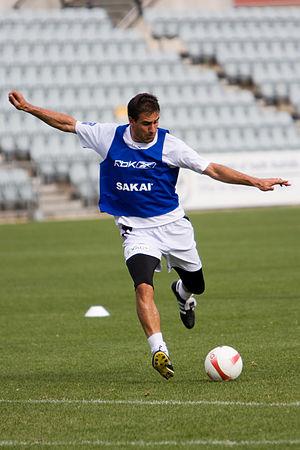
Paul Agostino est un joueur de football international australien jouant au poste d'attaquant. Il a notamment évolué au TSV Munich 1860 de 1997 à 2007 en étant capitaine la dernière année.